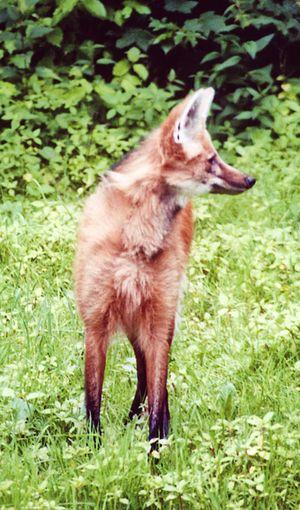
La province de Córdoba est une province de l'Argentine. Située dans le centre-nord du pays, elle est parfois appelée le « Cœur de l'Argentine ». Sa capitale est Córdoba, la deuxième plus grande ville du pays. La province a une superficie de 165 321 km² et une population de 3 567 654 habitants en 2015, ce qui en fait la deuxième province la plus peuplée du pays, après celle de Buenos Aires.
La province de Santiago del Estero est une province de l'Argentine, située dans la région du Gran Chaco, dans le centre-nord du pays. Sa capitale est la ville de Santiago del Estero. En 2010 la population recensée se montait à 896 461 habitants. En 2018 sa population était estimée à 958 000 habitants.
Le Gran Chaco est une des principales régions géographiques d'Amérique du Sud, située dans le Cône Sud, elle s'étend en partie sur les territoires de l'Argentine, de la Bolivie, du Brésil et du Paraguay, entre les rivières Paraguay et Paraná à l'est, et l'Altiplano andin à l'ouest. Chaco est un terme qui provient du quechua chaku et qui signifie : « chasse »